Answer in natural language. Consider the 3D positions of the objects in the scene and not just the 2D positions in the image. Is the centerpoint of  grey wooden table (marked A) at a higher height than Window (marked B)? Choose between the following options: no or yes
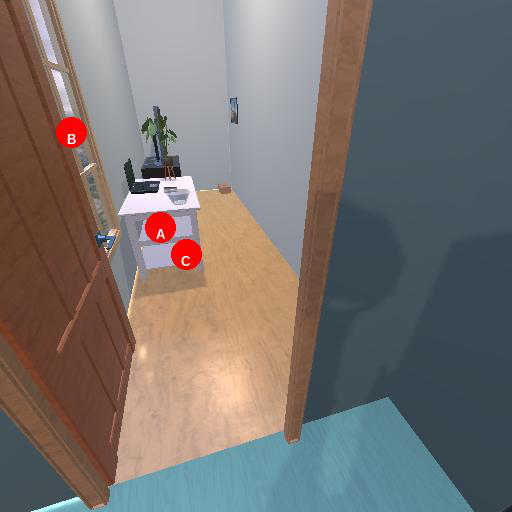
<answer>no</answer>